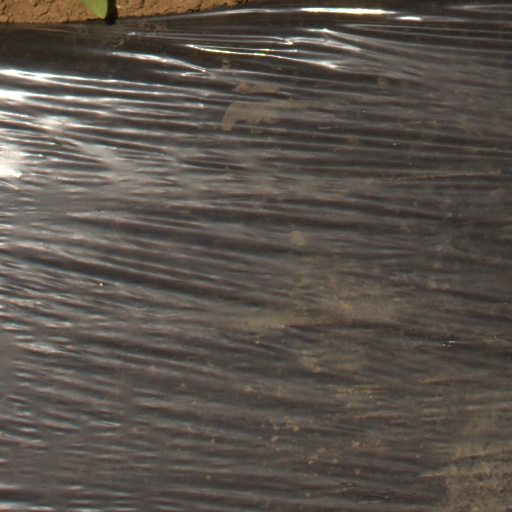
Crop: Jerusalem artichoke